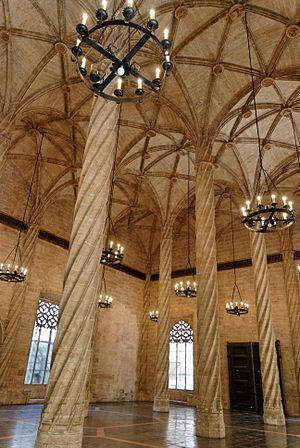
Valence est une ville d'Espagne, située dans l'est du pays sur la côte méditerranéenne. Fondée en 138 av. J.-C. par le consul romain Decimus Junius Brutus Callaicus sous le nom de Valentia Edetanorum, Valence devient, au Moyen Âge, la capitale du royaume de Valence.
La Loge de la soie de Valence ou Loge des marchands est une bourse de commerce construite à Valence au XVᵉ siècle. La Llotja de València représente la puissance économique de la cité à la fin de ce siècle. Elle fut conçue comme un temple du commerce. Ce bâtiment de style gothique valencien est situé au numéro 31 de la place du Marché, face à l'Église dels Sants Joans et au Marché Central de Valence.
L'histoire du Pays valencien est fortement conditionnée par la localisation du territoire, au bord de la mer Méditerranée, sur le levant de la péninsule Ibérique. Elle est foncièrement marquée par trois invasions : la romanisation entamée au IIᵉ siècle av. J.-C., l'occupation musulmane au VIIIᵉ siècle et la conquête et fondation du royaume de Valence par Jacques Ier d'Aragon au XIVᵉ siècle.